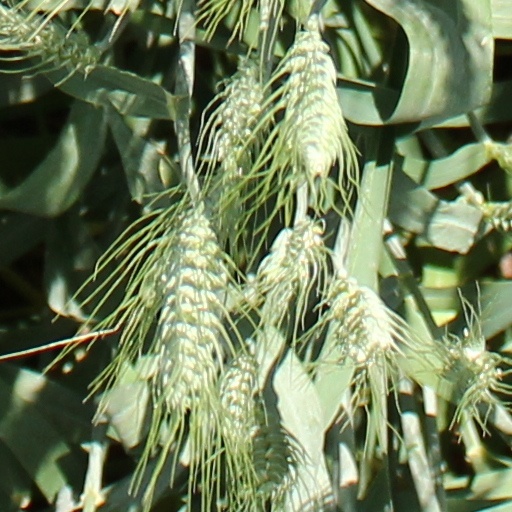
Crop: wheat